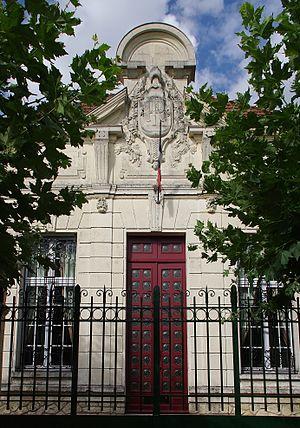
Entrée de la mairie de Saint-Jean-de-Blaignac, Gironde, France.
Saint-Jean-de-Blaignac est une commune du Sud-Ouest de la France, située dans le département de la Gironde.